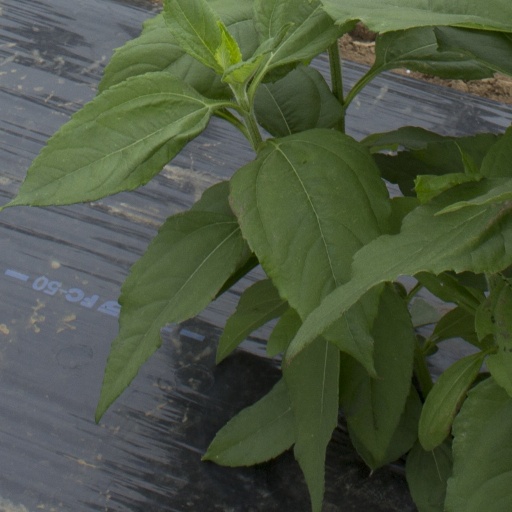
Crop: Jerusalem artichoke